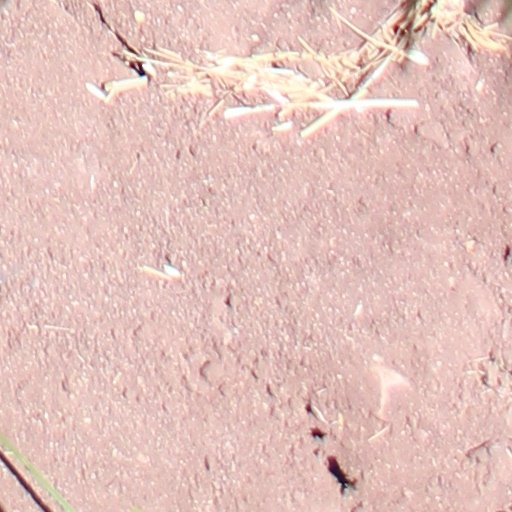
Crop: wheat